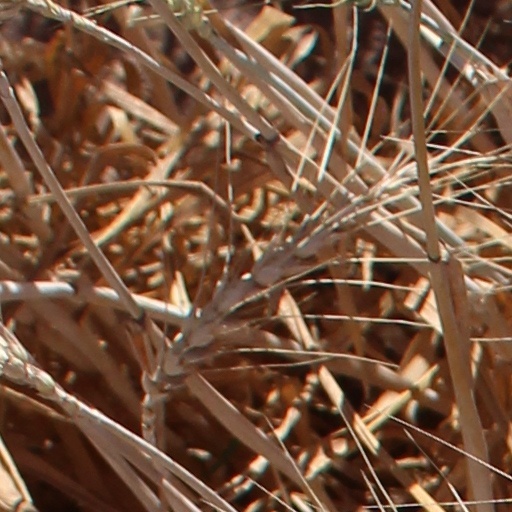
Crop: wheat